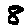
Label: 8